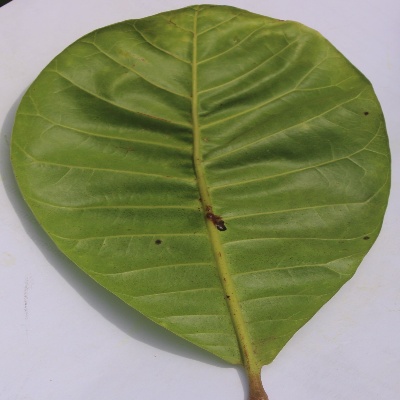
Crop: Cashew
Condition: anthracnose